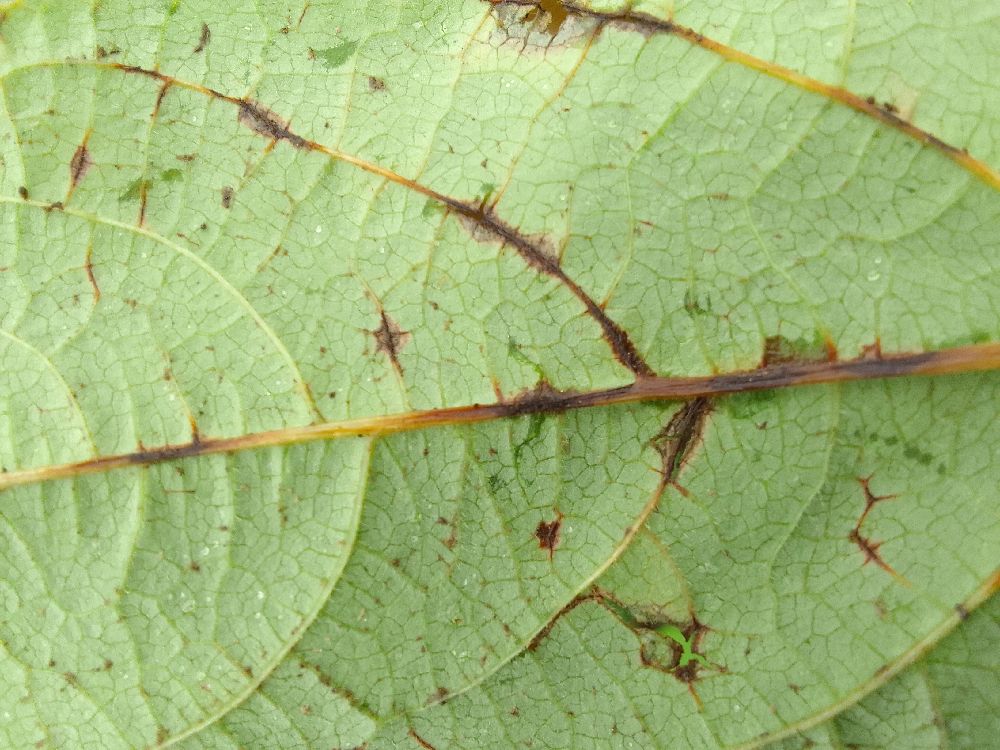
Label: anthracnose